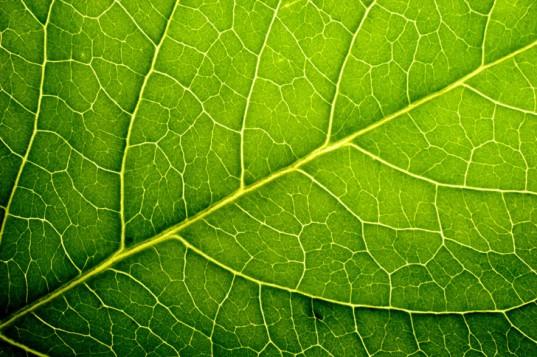
Texture: veined